History of Paraíba

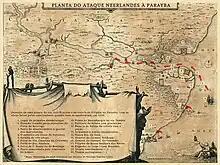
Map of the conquest of Paraíba.

Reinforced by troops from Europe under the command of Colonel Krzysztof Arciszewski and Colonel Schkopp, the Dutch had a total of 2,534 soldiers at their disposal to conquer Paraíba. On November 25, 1634, their fleet of 29 ships captained by Admiral Lichthart set sail from Recife for Paraíba, arriving off the coast of Cape Branco on December 4. Using yachts and sloops, they disembarked part of their troops in the Jaguaribe cove, far from Cabedelo, while three ships continued on with orders to anchor off the tip of Lucena. After receiving the news that the Dutch were landing in the cove, Antônio Albuquerque got together with the companies of Captains Gaspar de Valcaçar and Domingos de Arriaga and marched there. When they arrived, the Dutch had already disembarked 600 men who were positioned in three ranks facing the sea, the forest and the road ahead, where Albuquerque was coming, with one cannon each.